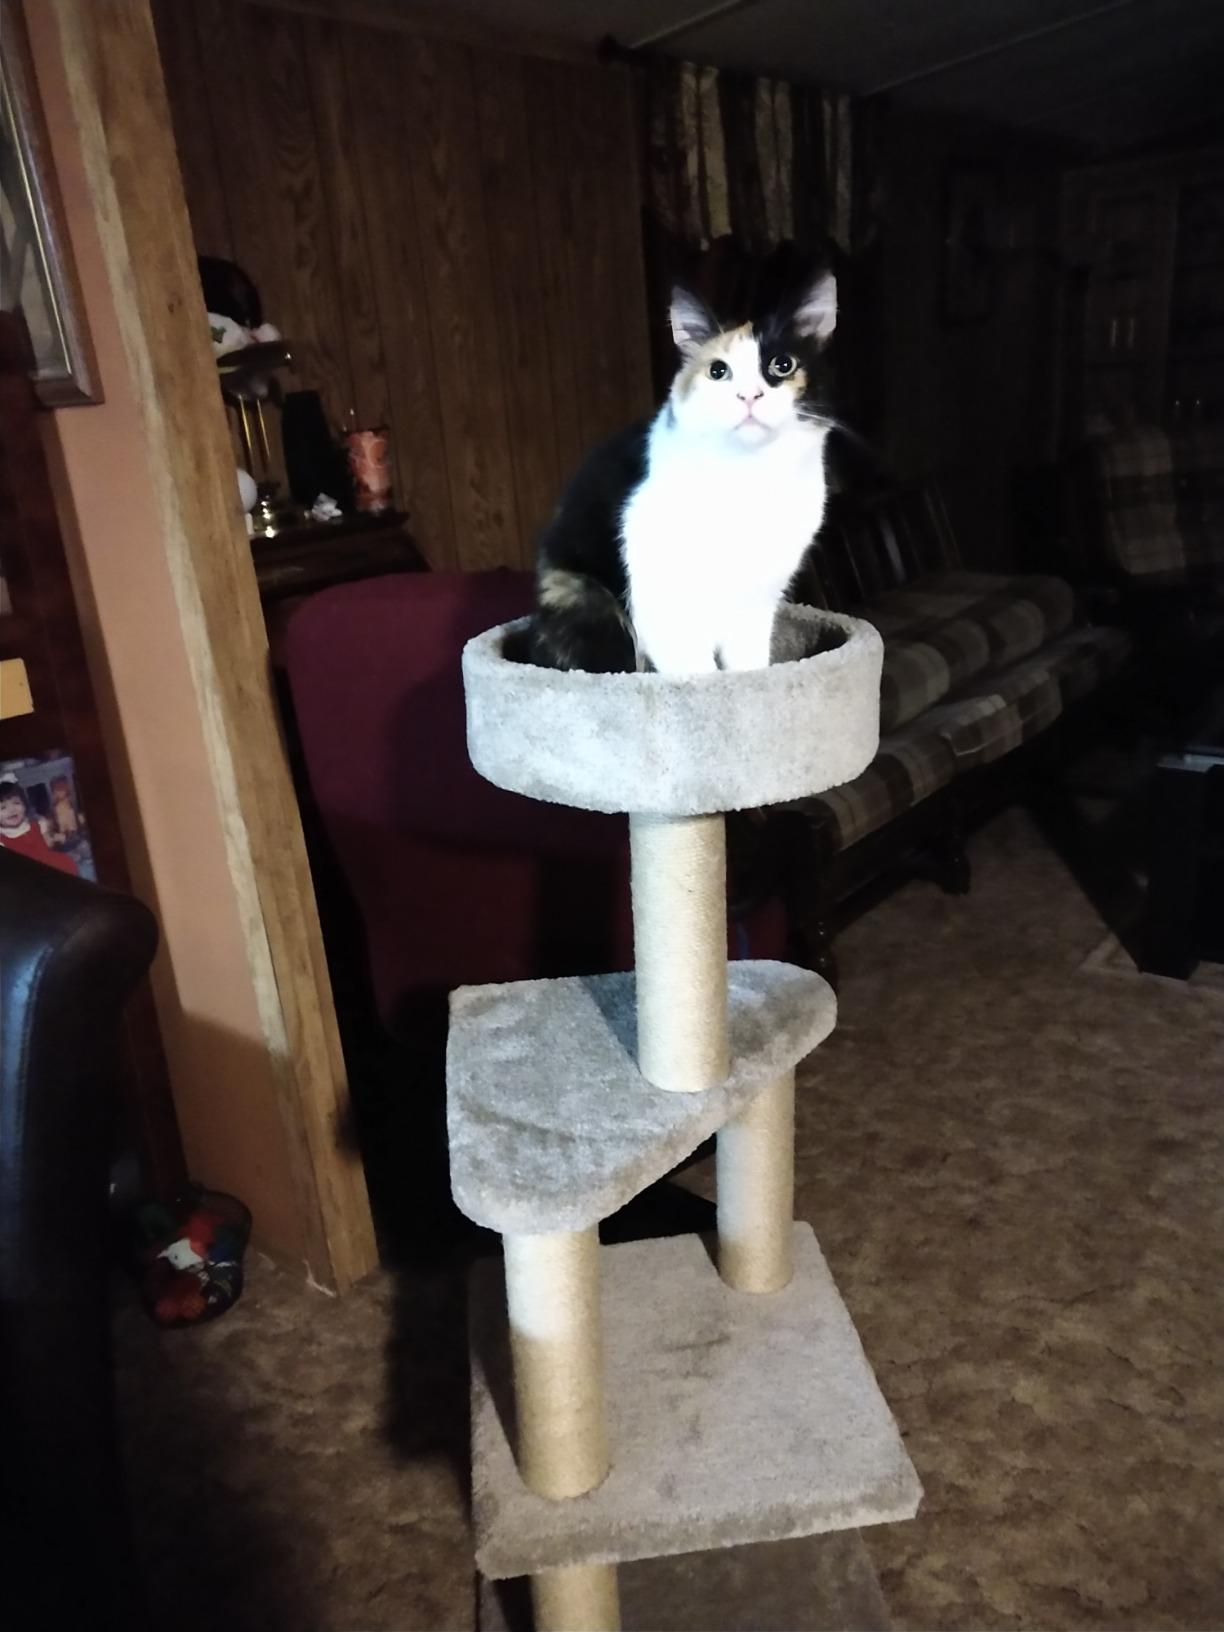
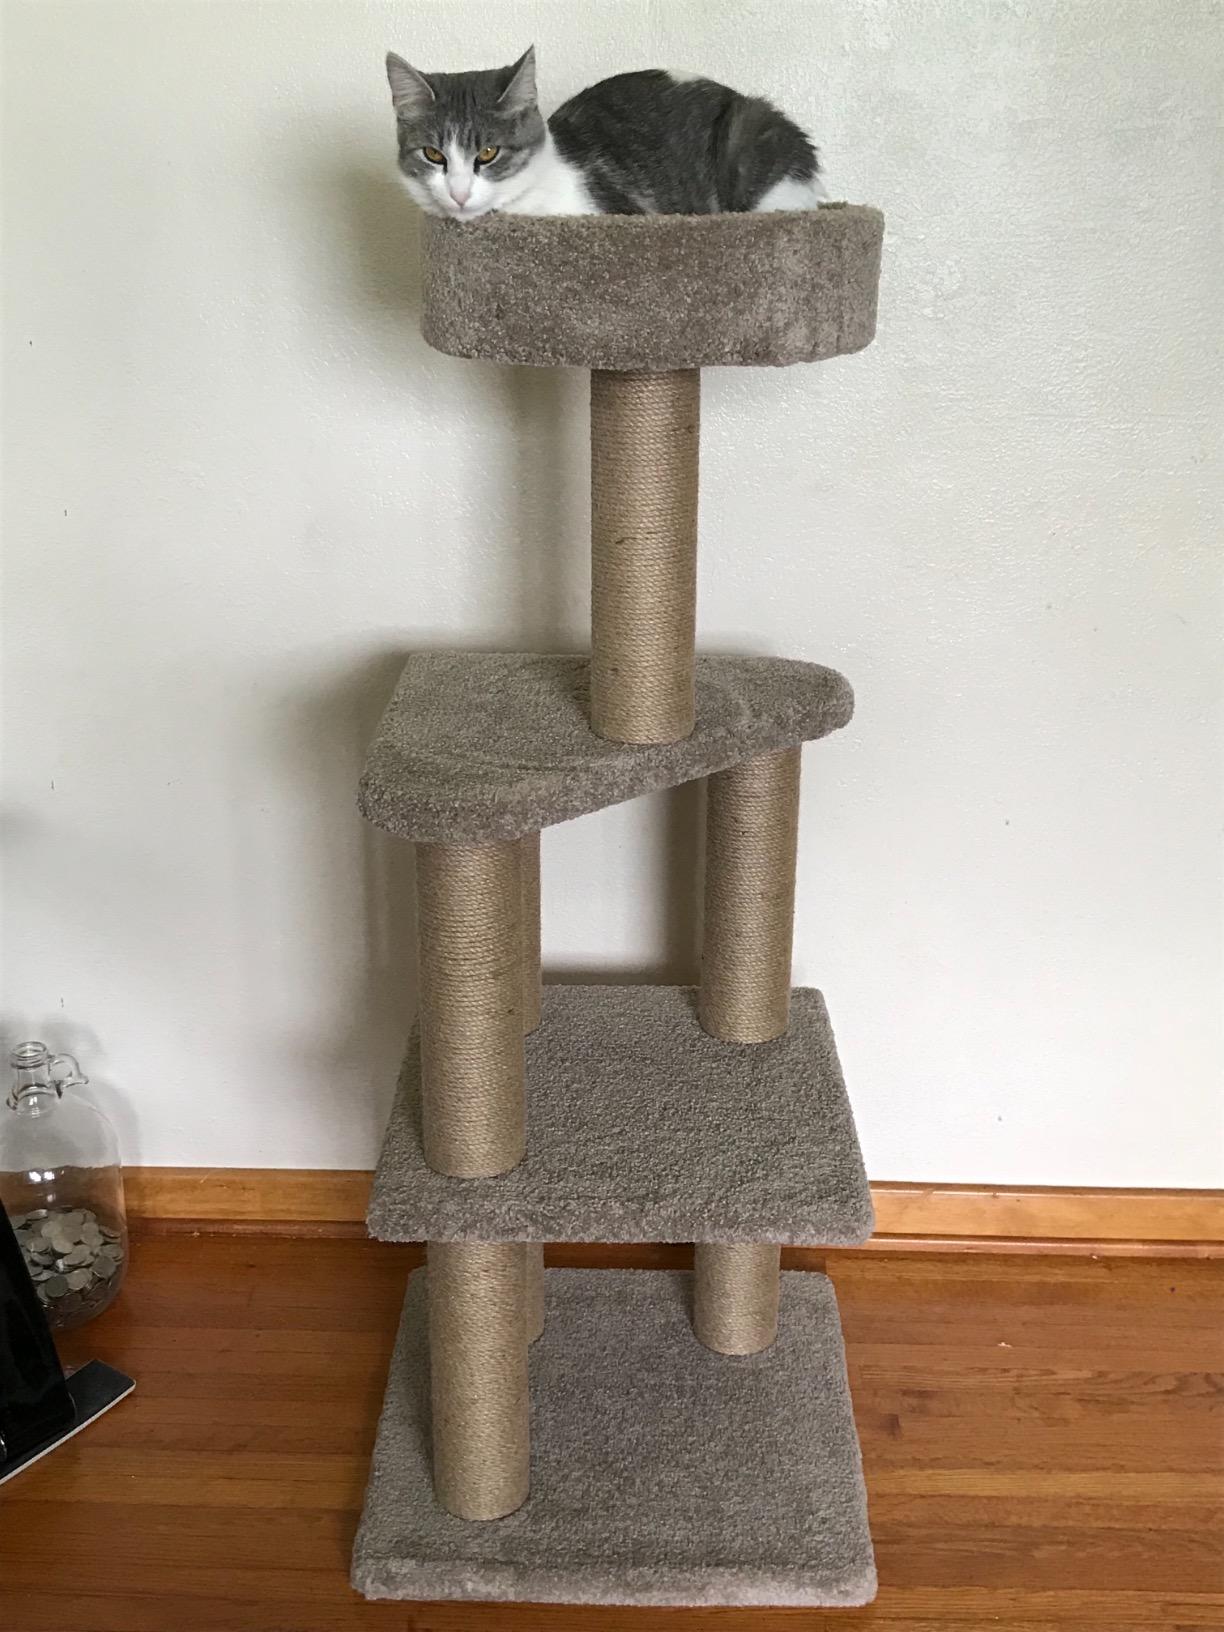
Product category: items_cat tree
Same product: yes